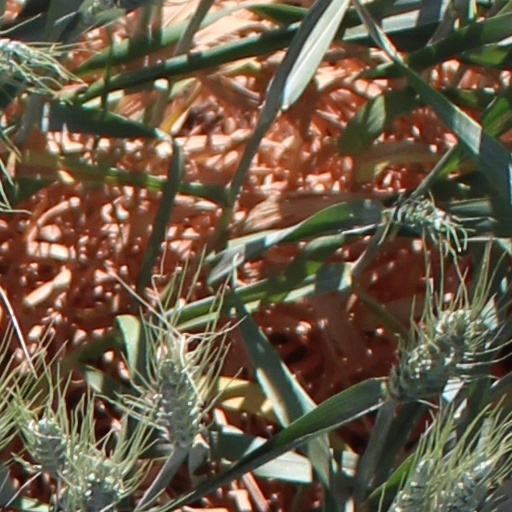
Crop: wheat